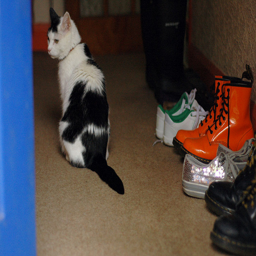
A black and white cat sitting on top of a floor.
A black and white cat stands next to a row of boots, skates and sneakers.
Cat sitting near a row of shoes and boots.
A black and white cat sitting next to a row of shoes.
A cat sitting on the ground next to a few pairs of shoes.